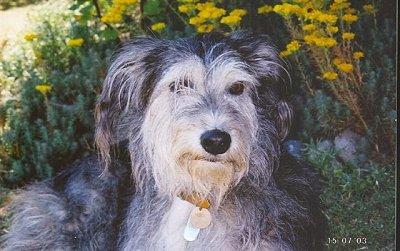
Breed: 224-n000056-Scottish_deerhound